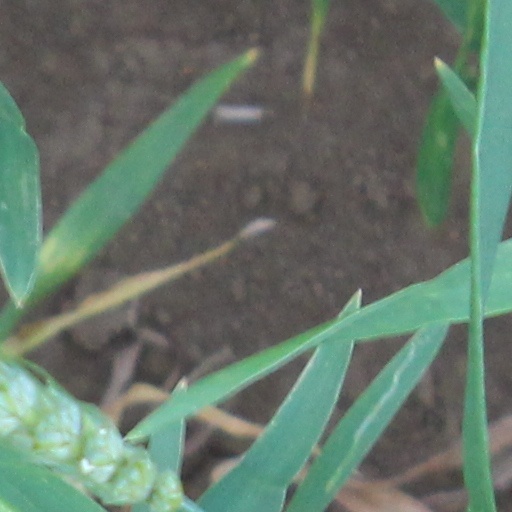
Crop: wheat